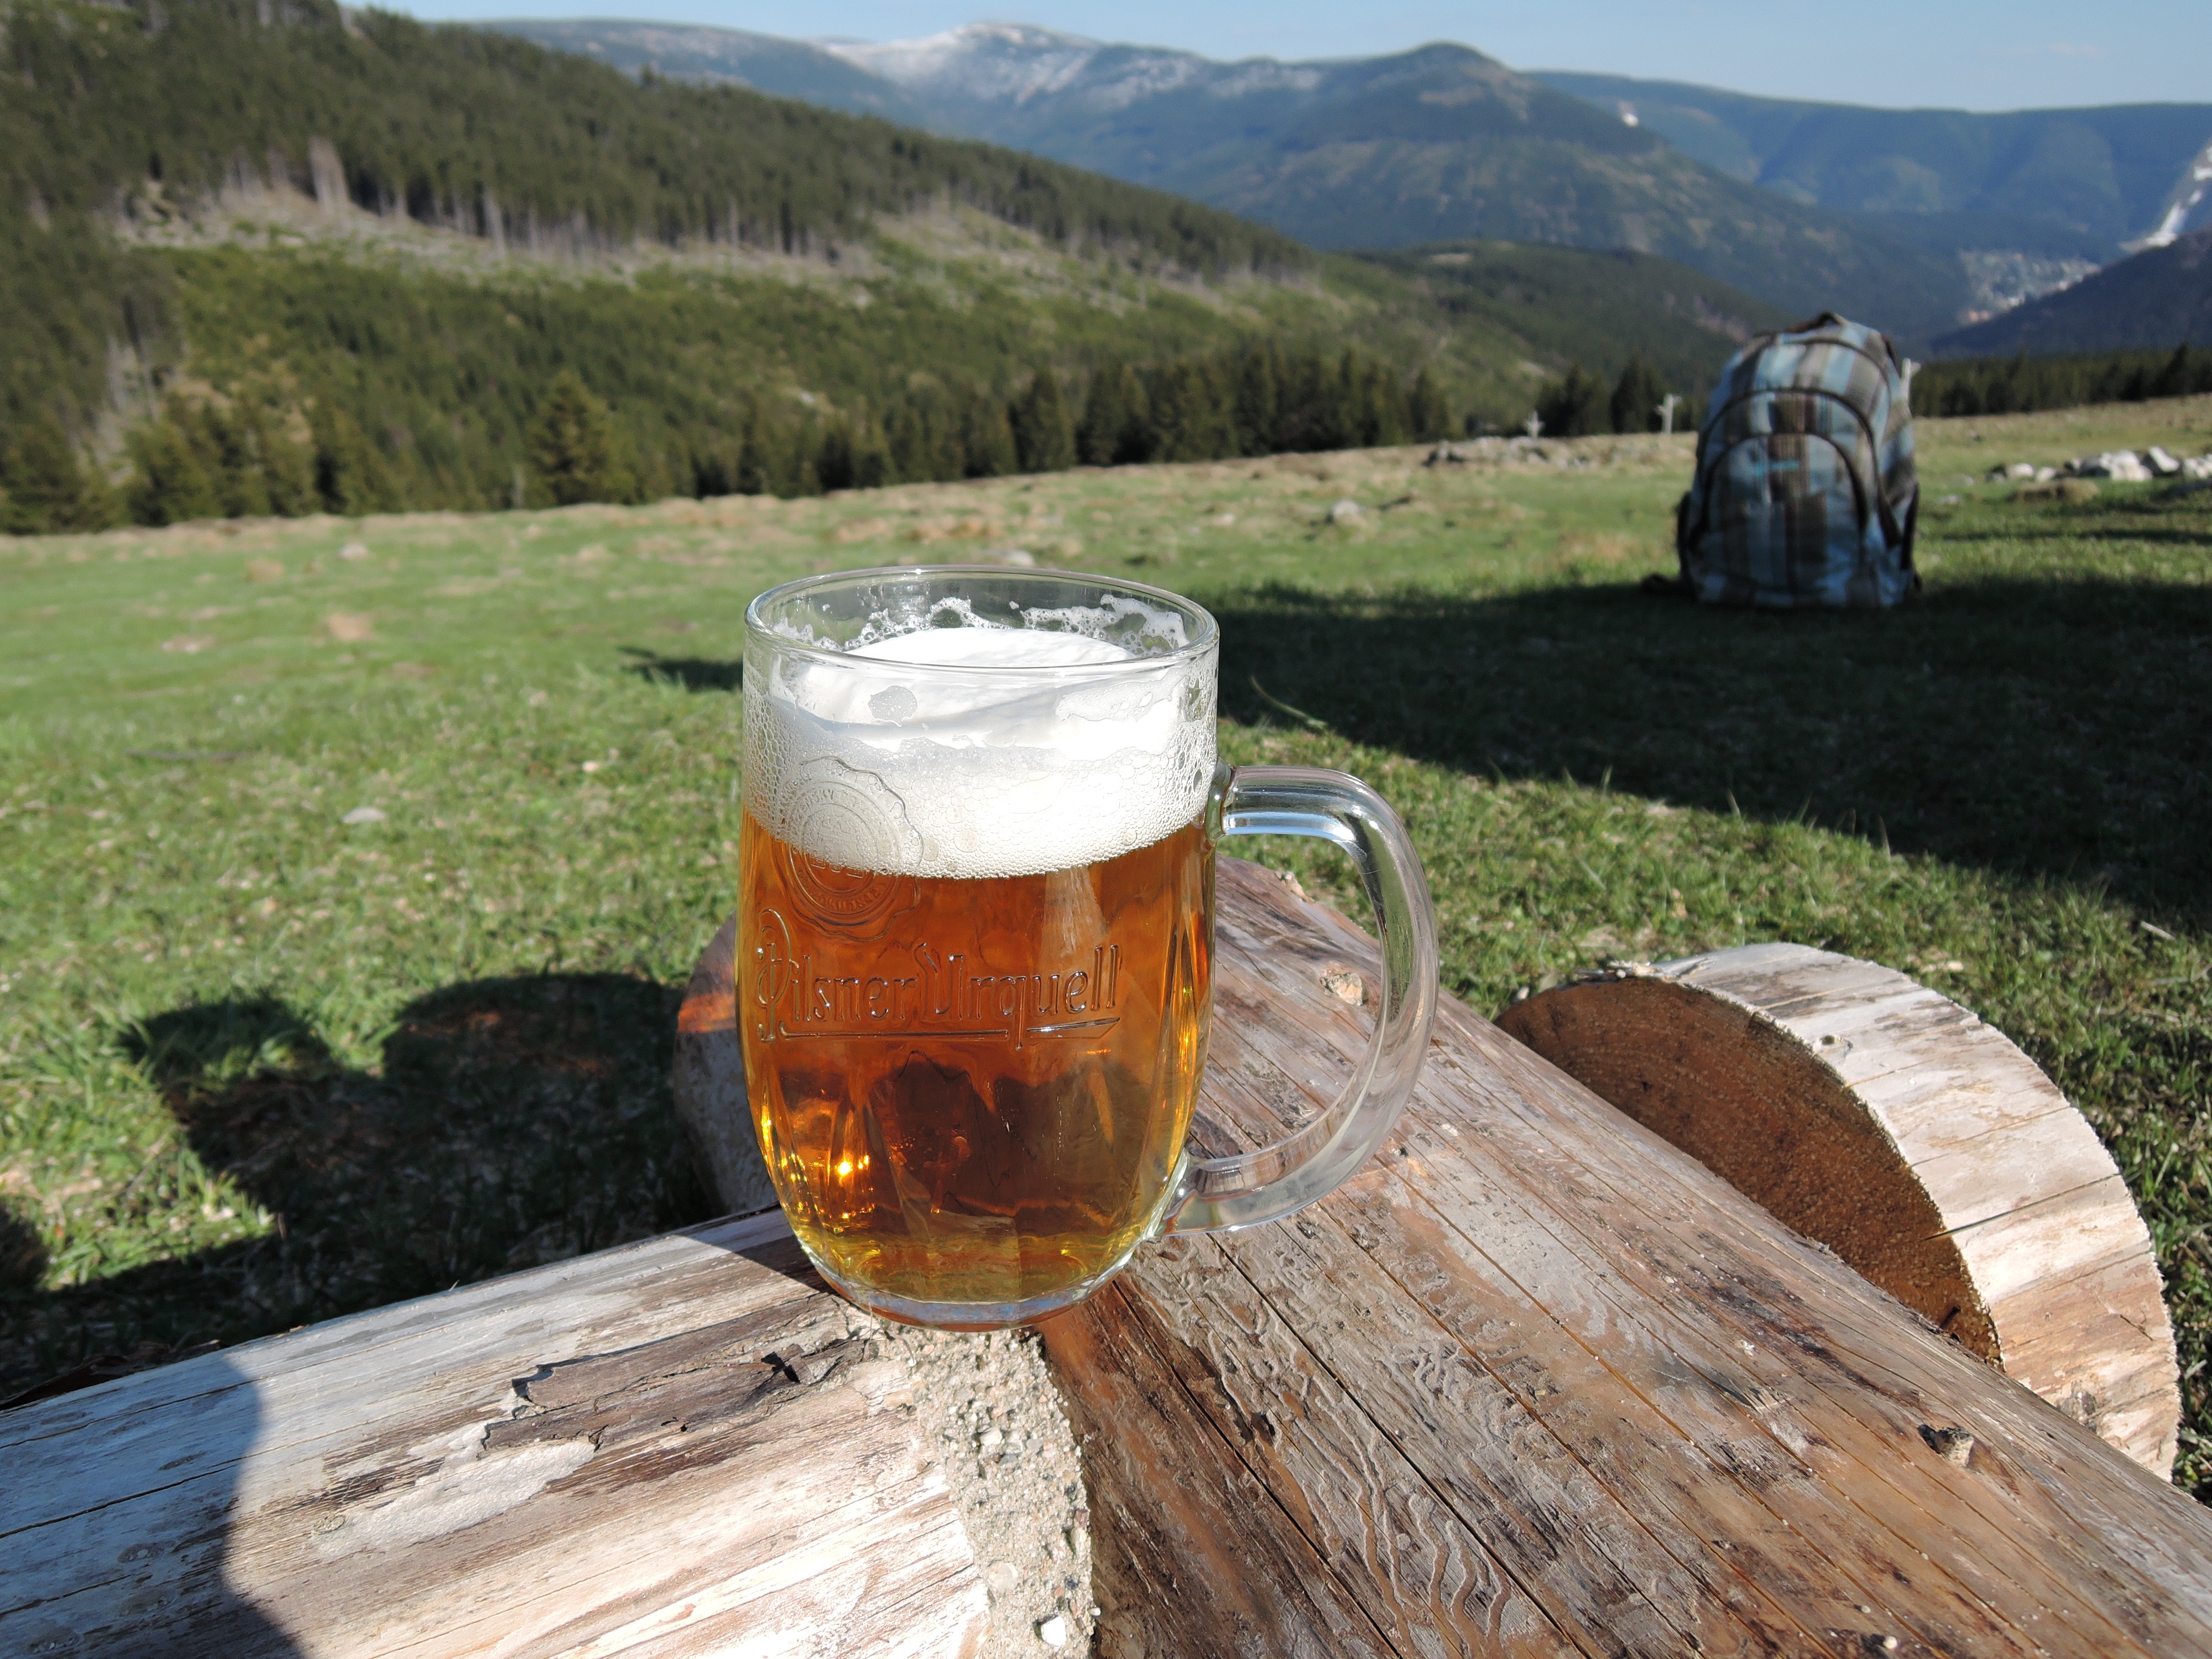
landscape, grass, meadow, glass, adventure, backpack, view, travel, foam, walk, drink, rest, tourism, trip, beer, hills, stones, pitcher, mountains, refreshment, the giant mountains, man made object, pilsner urquell, distilled beverage